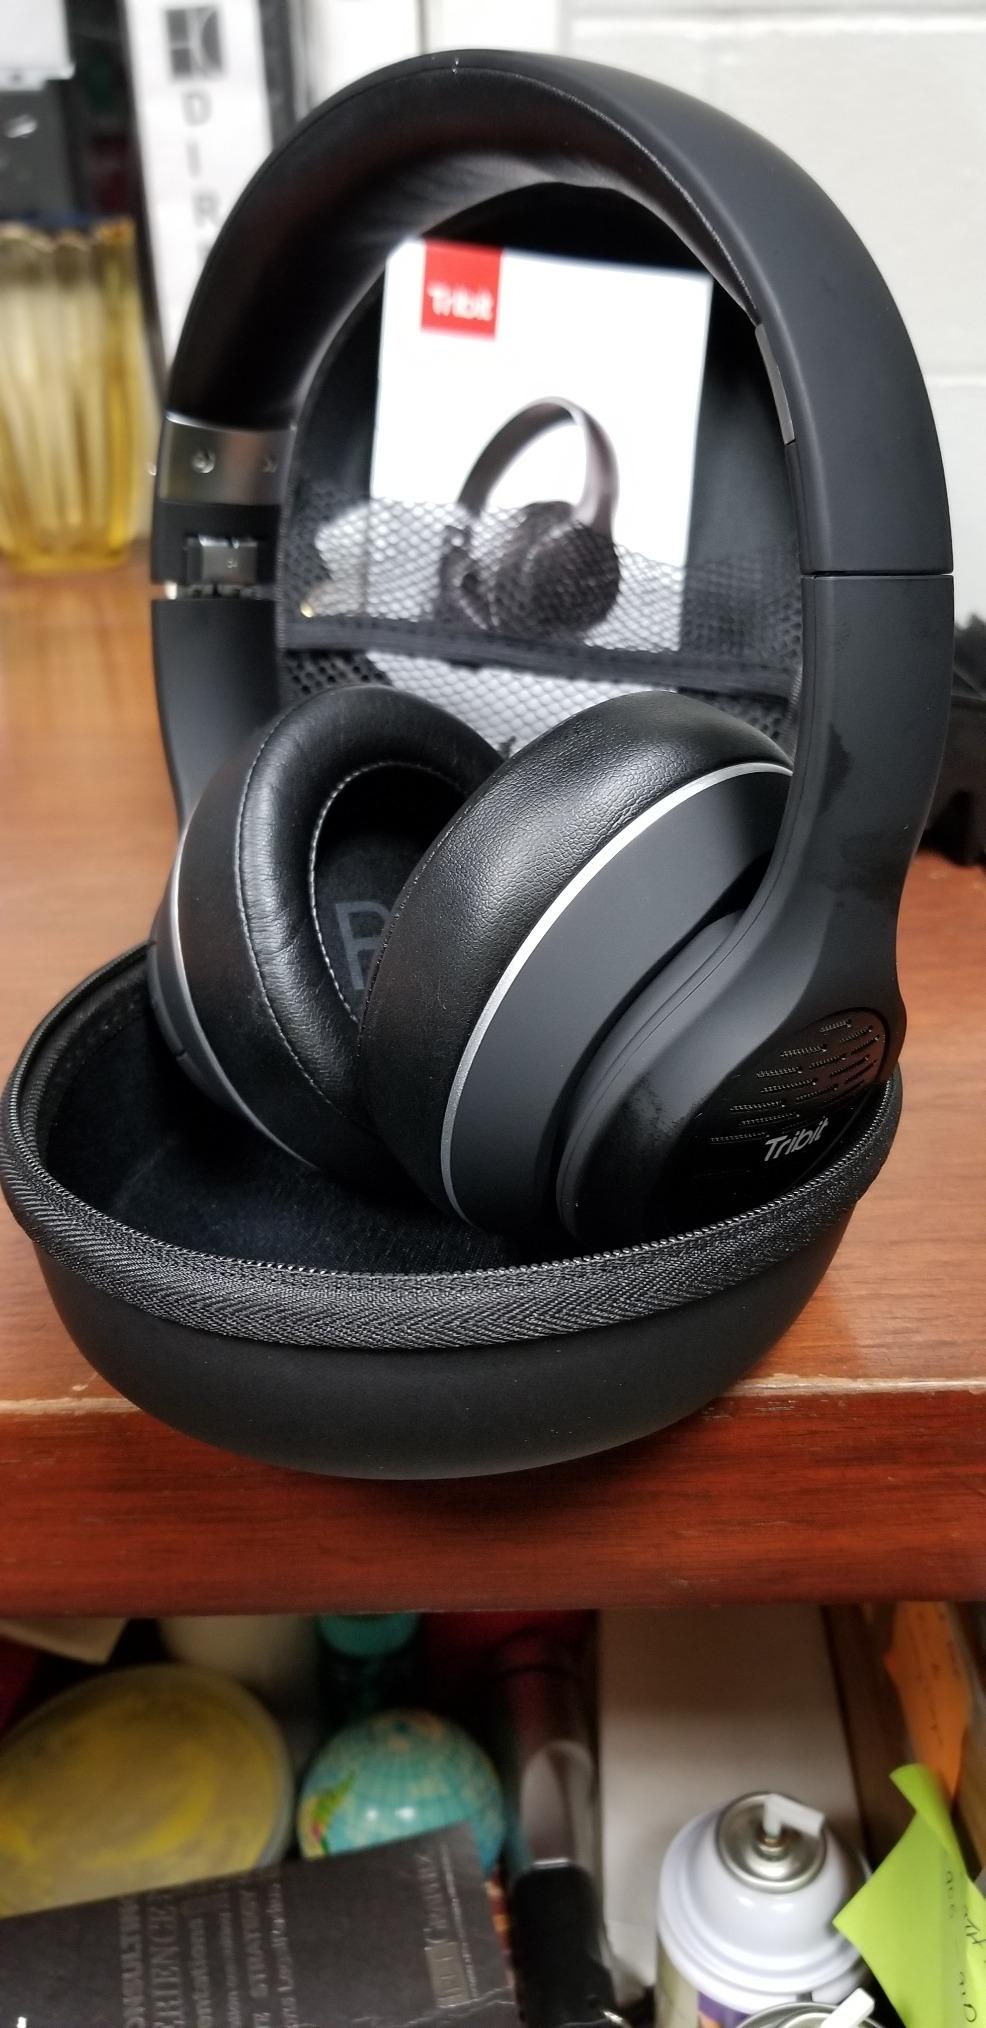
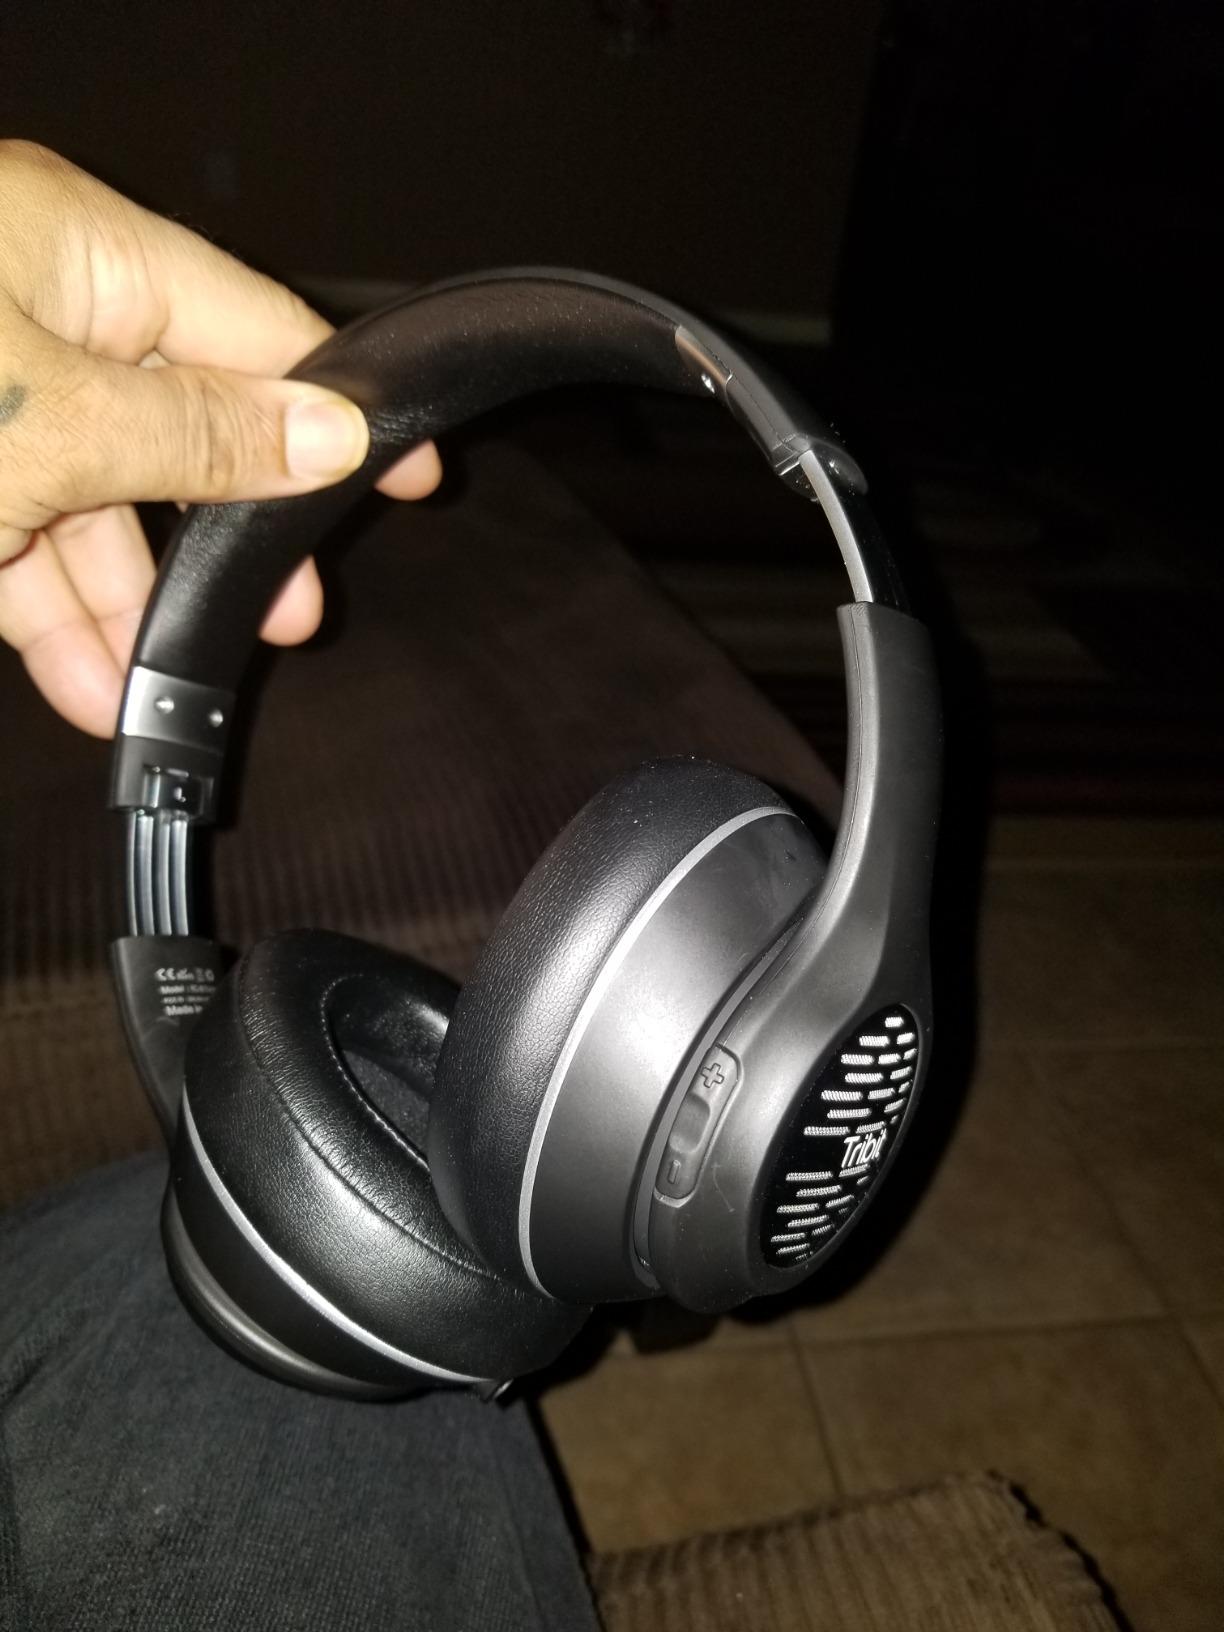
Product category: headphones
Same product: yes